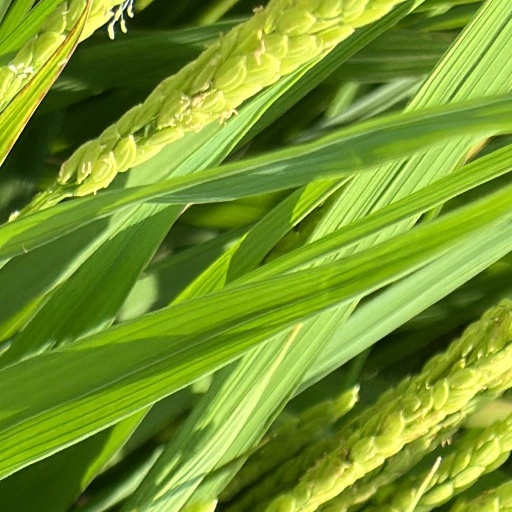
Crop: rice